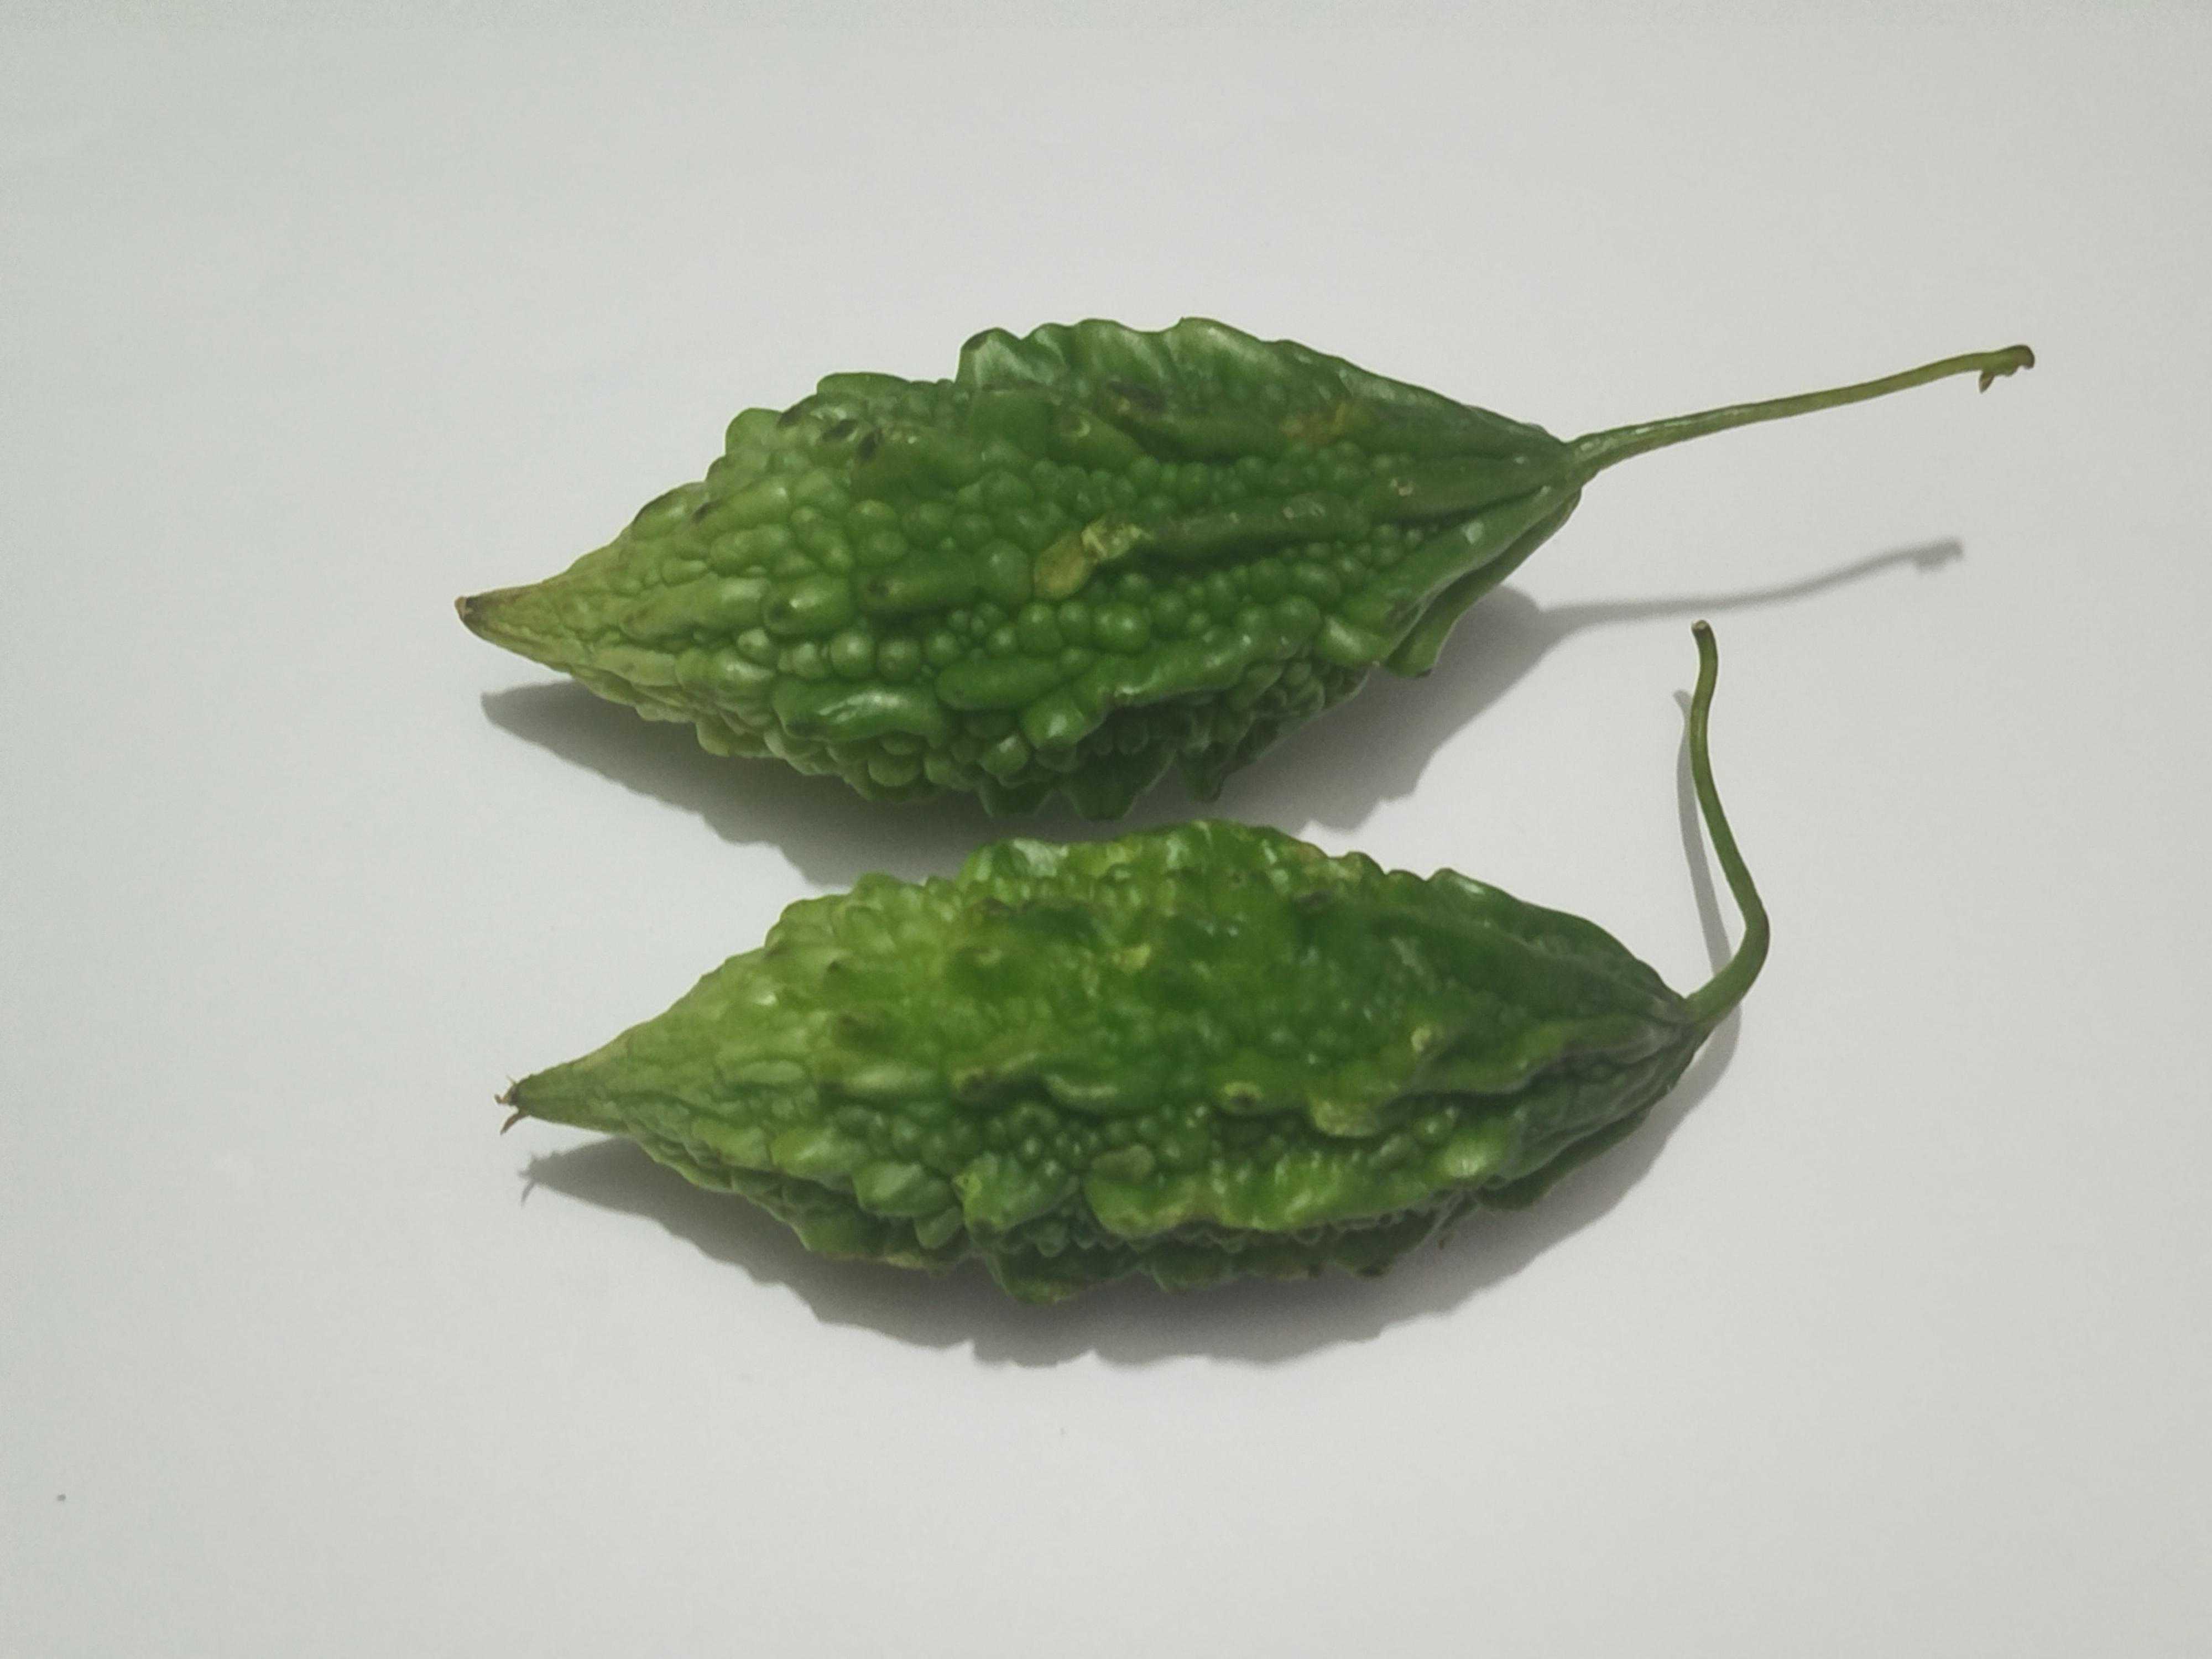
Label: Bitter melon